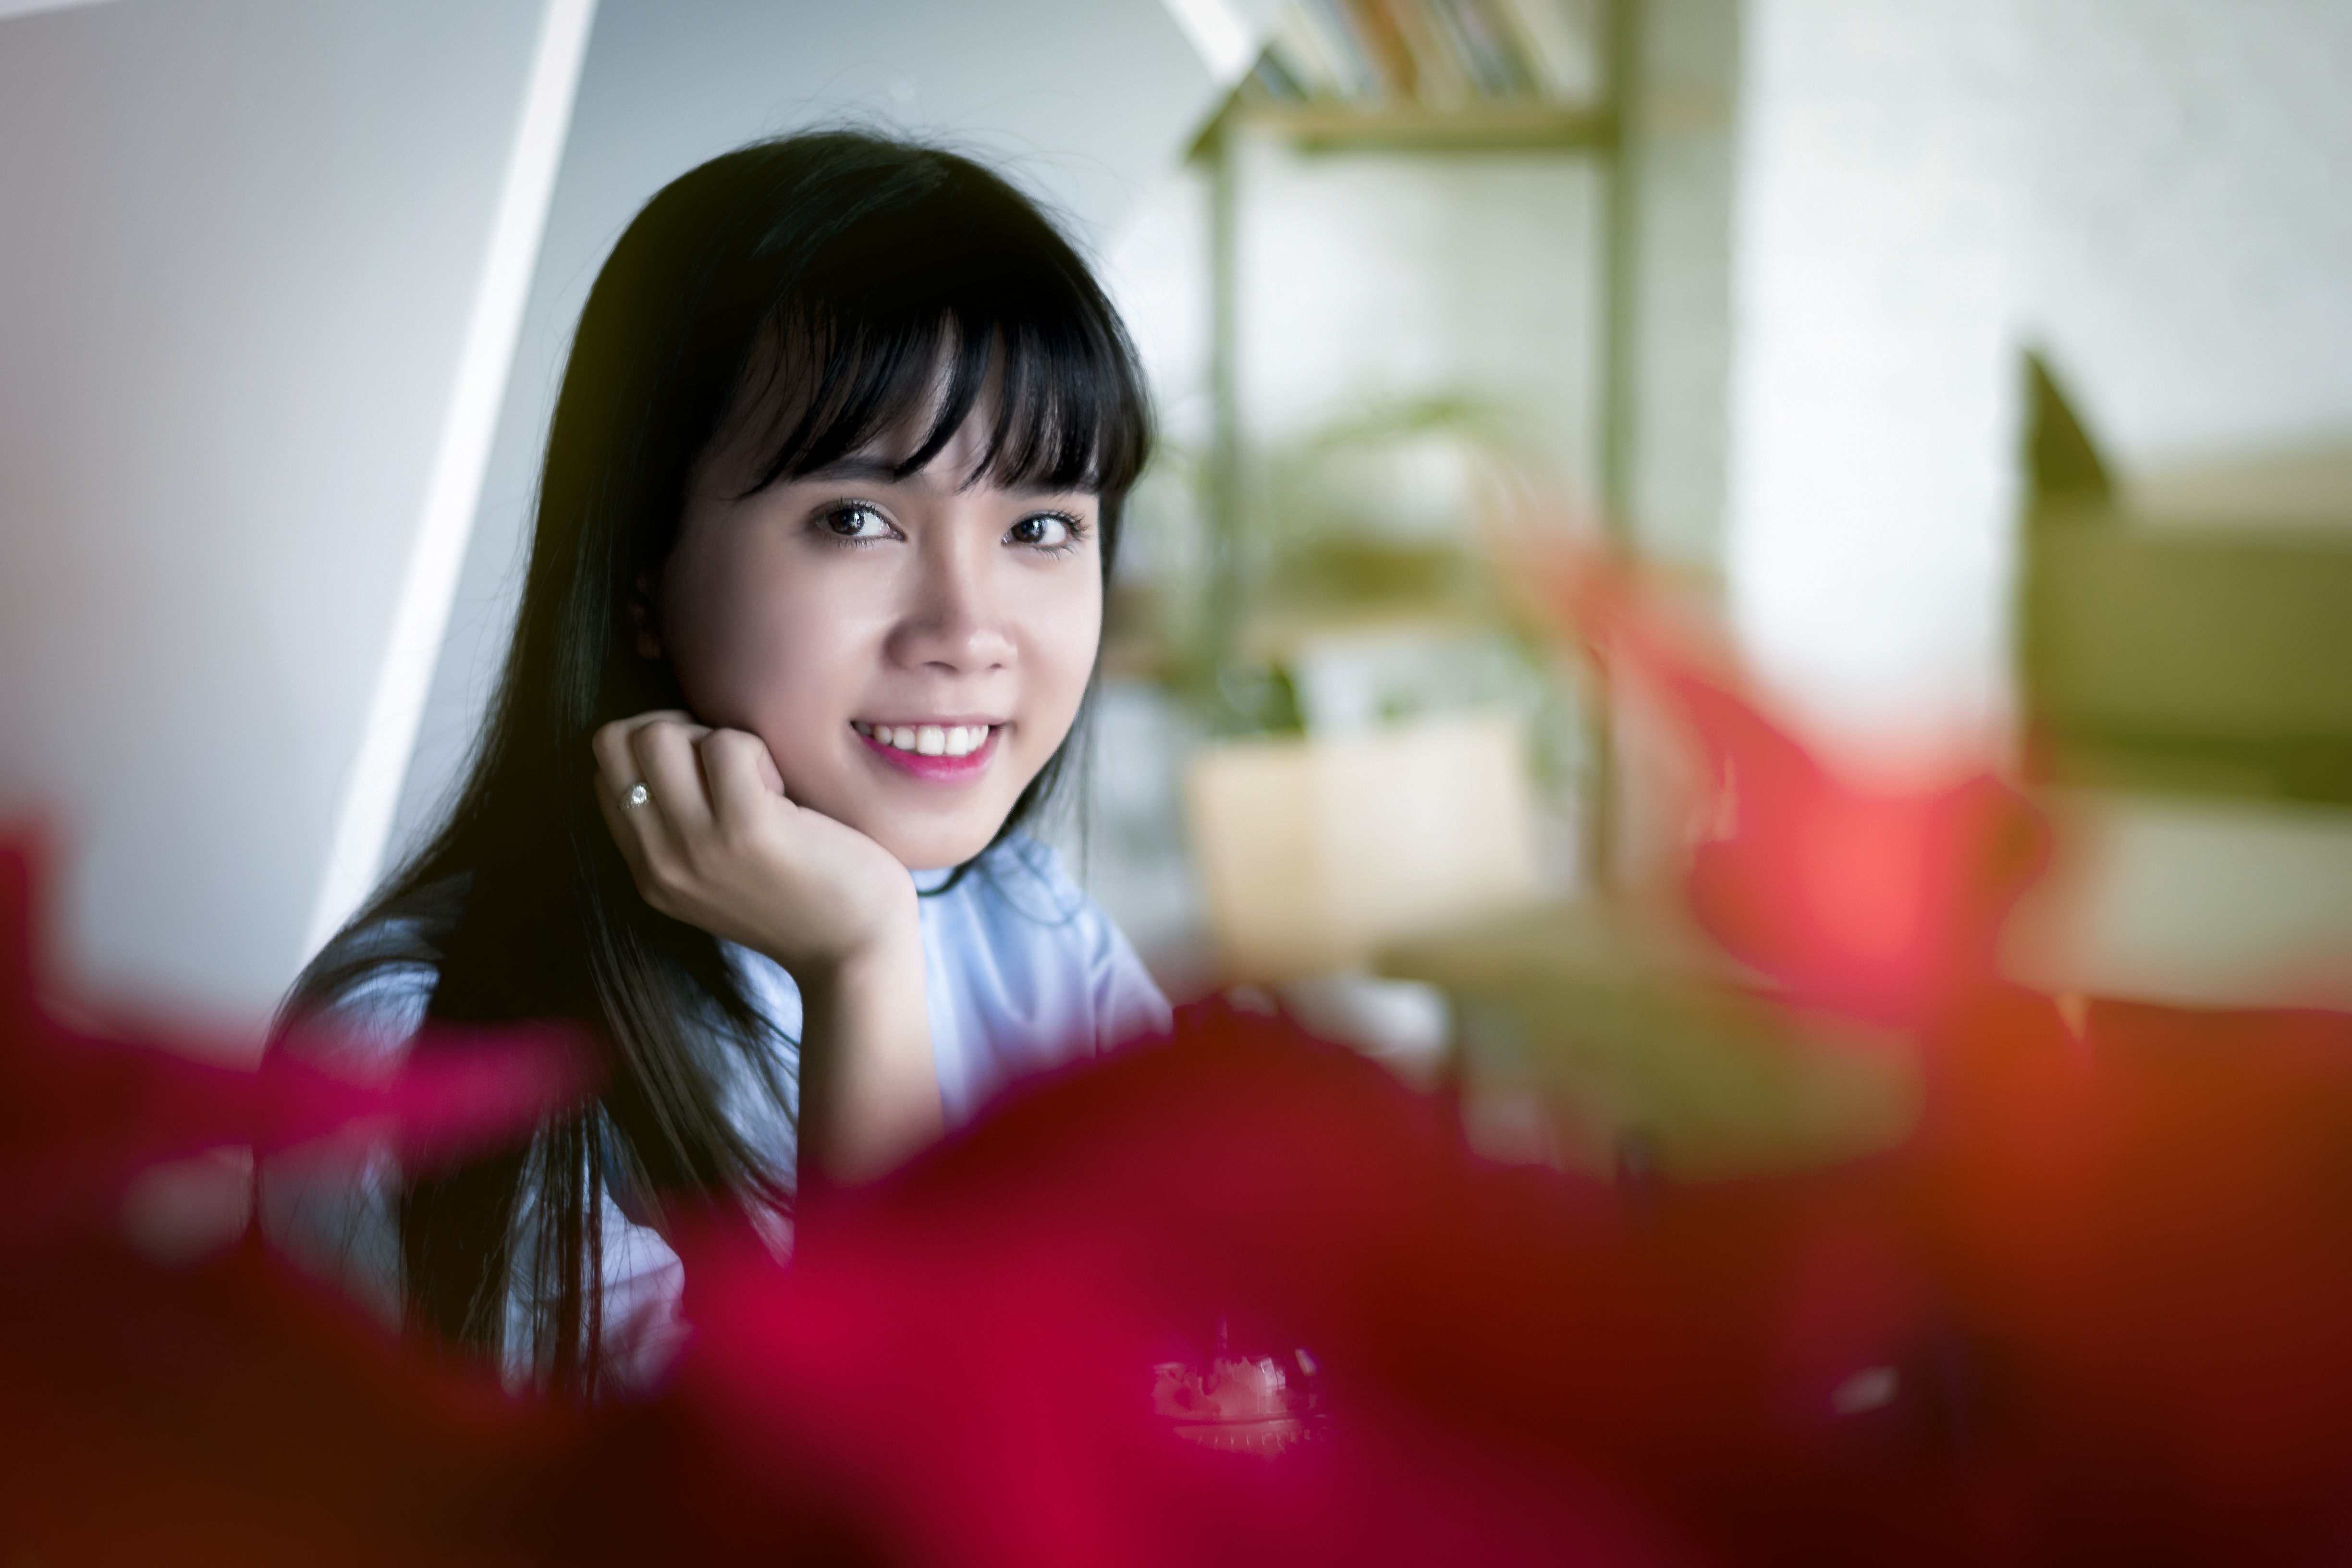
girl, photography, love, red, color, romance, child, eye, skin, beauty, sweetness, emotion, portrait photography